Clinker brick

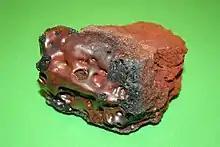
A piece of vitrified brick

Clinker bricks are partially-vitrified bricks used in the construction of buildings.